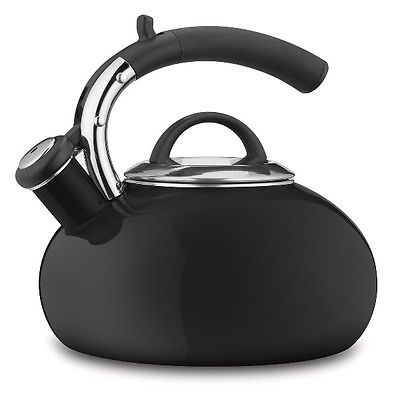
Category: kettle